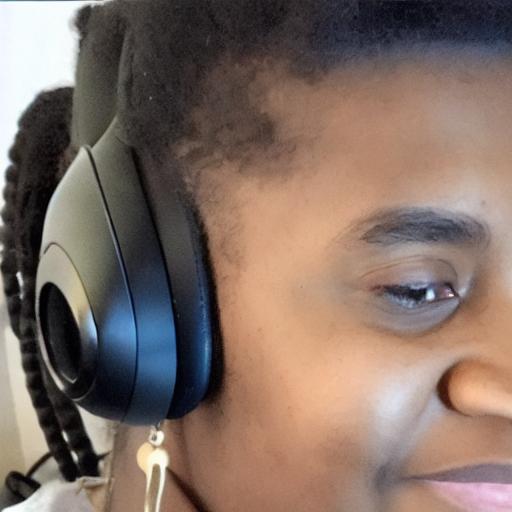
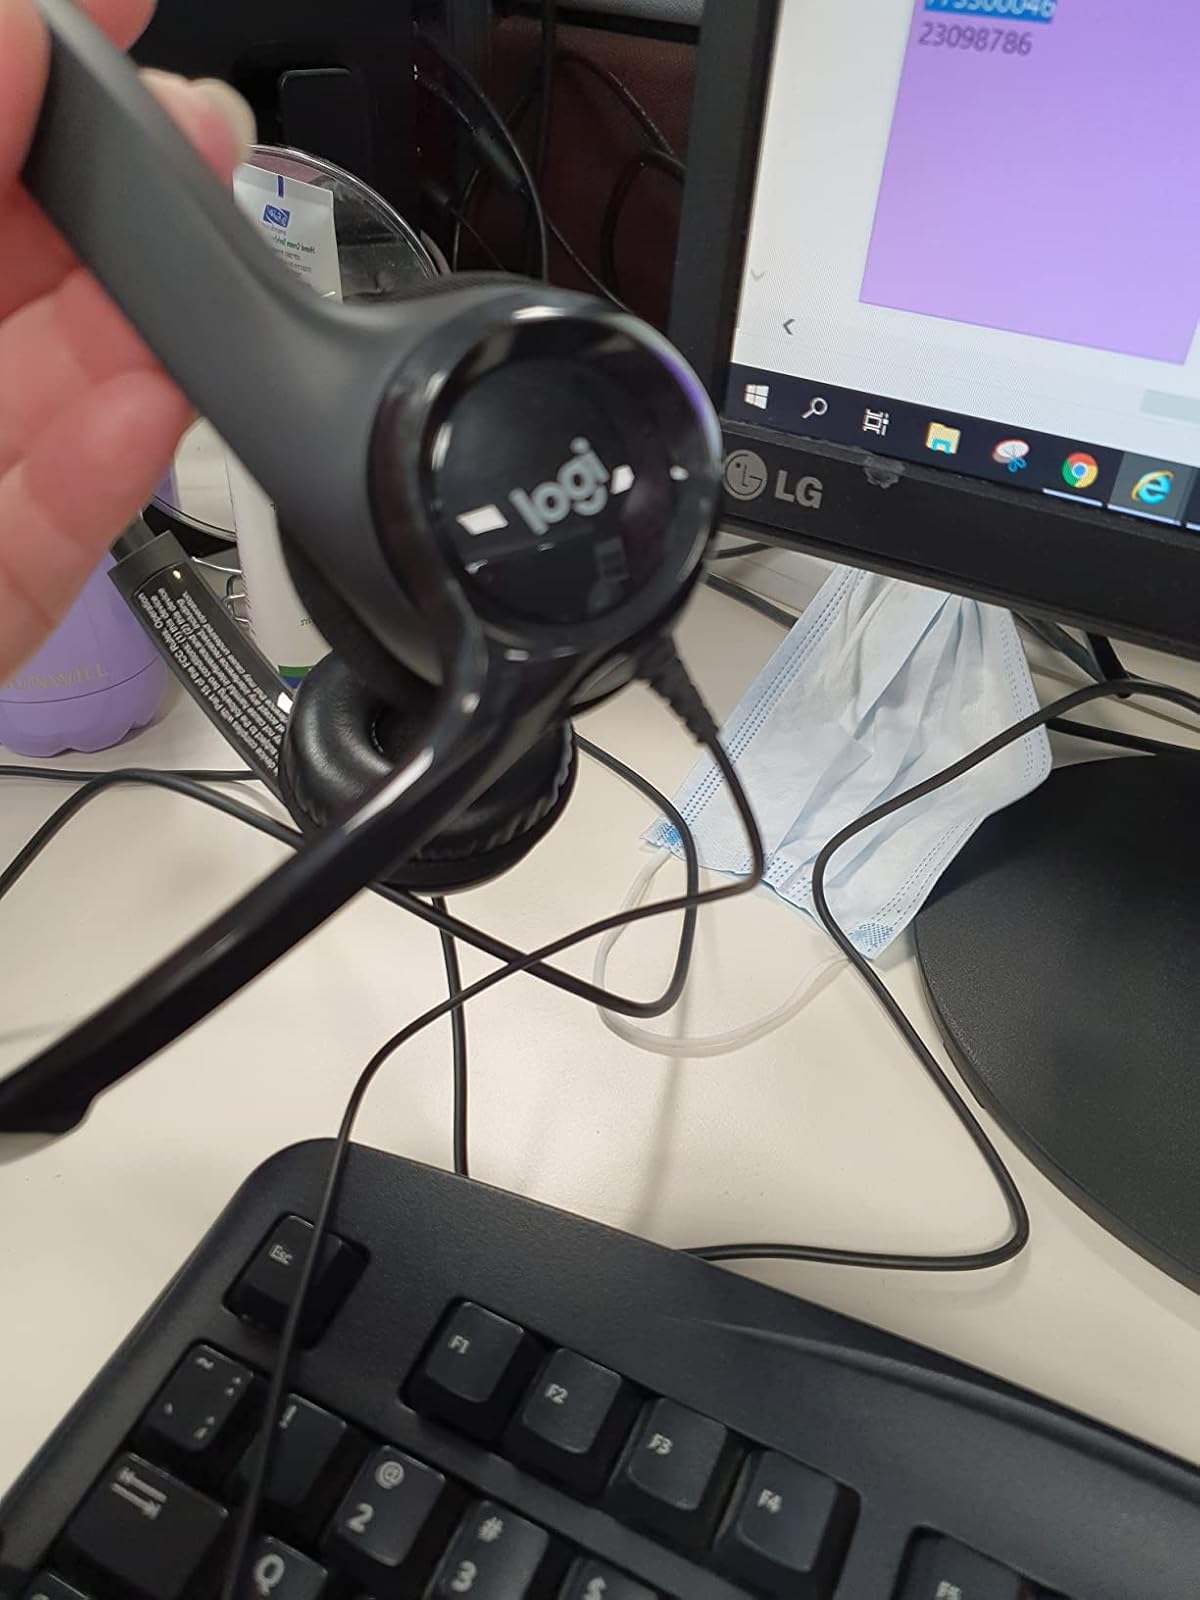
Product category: headphones
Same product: no